Luton DART

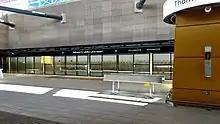
Luton Airport station platform

The system was originally scheduled to open in 2021. Following delays resulting from the COVID-19 pandemic, the opening date was revised to late 2022. The planned opening was later delayed due to further technical testing and development of the ticketing system. A member of Luton Borough Council's overview and scrutiny board called for an independent investigation into Luton DART's two-year delay and £90million budget increase.